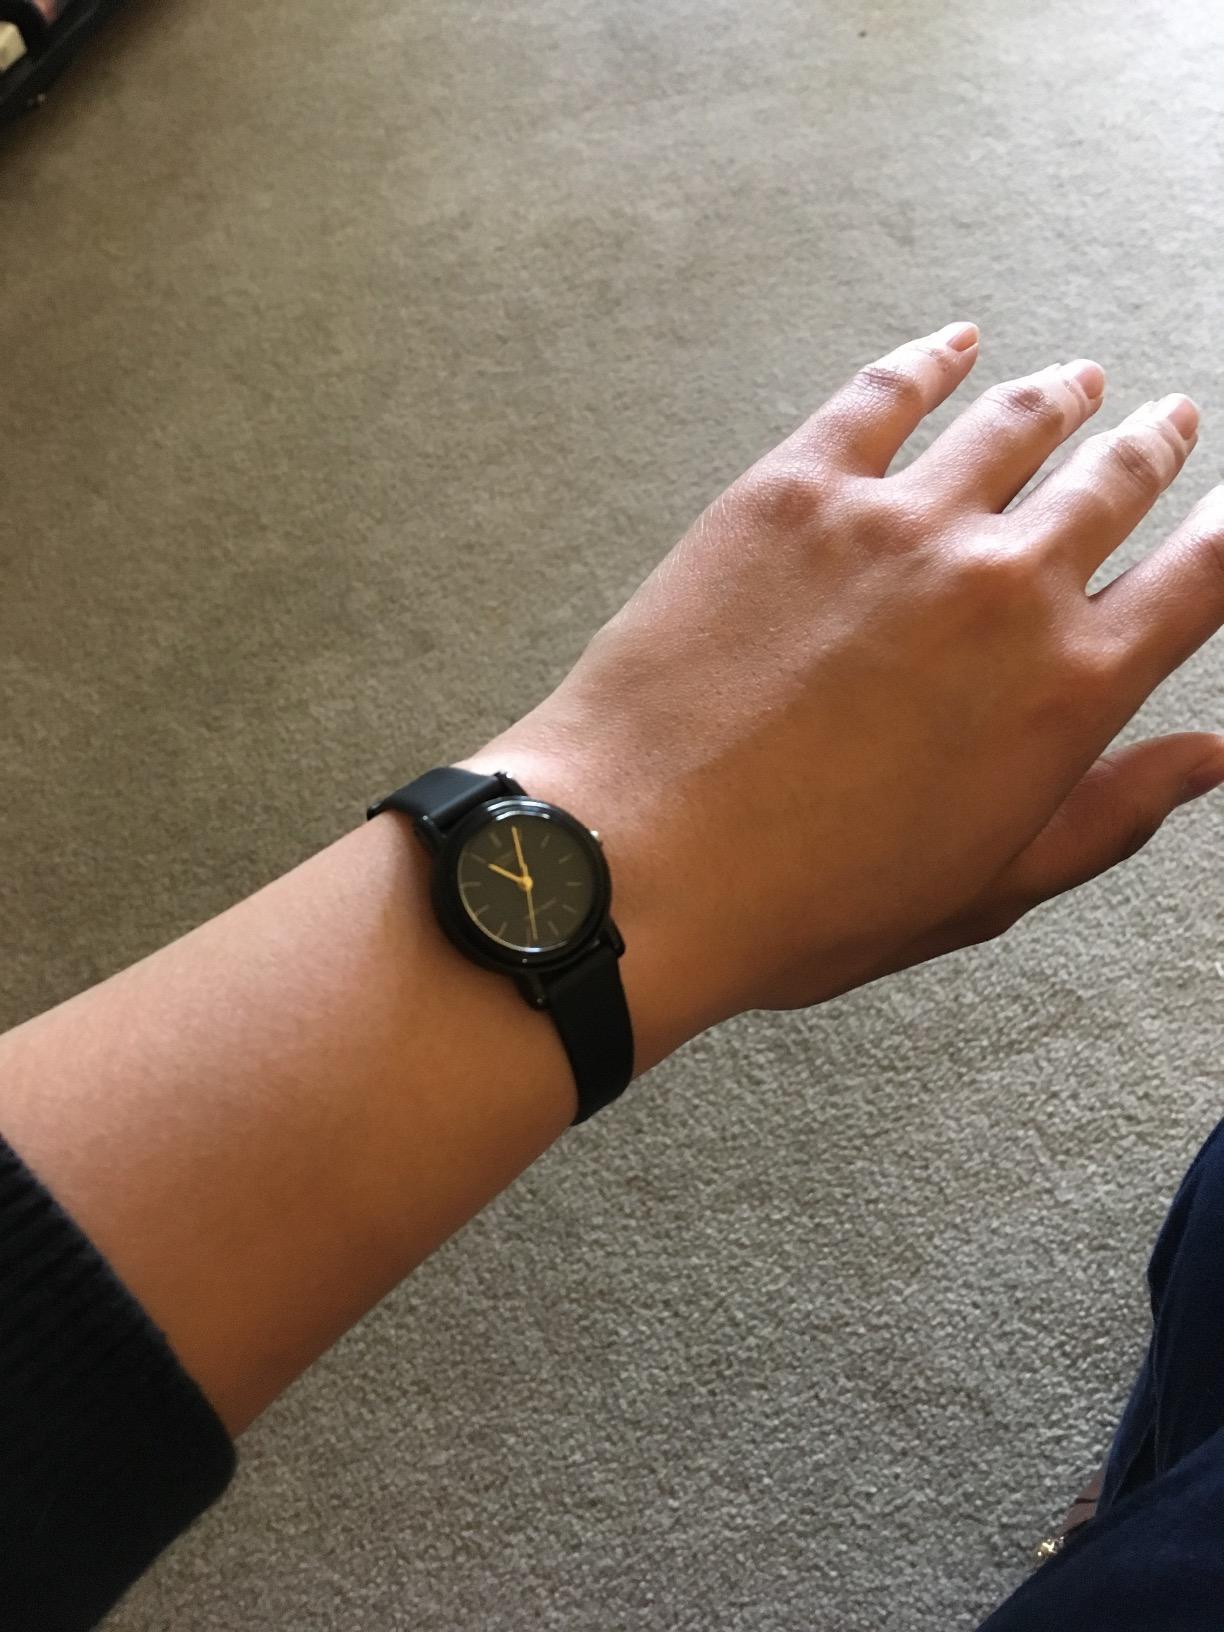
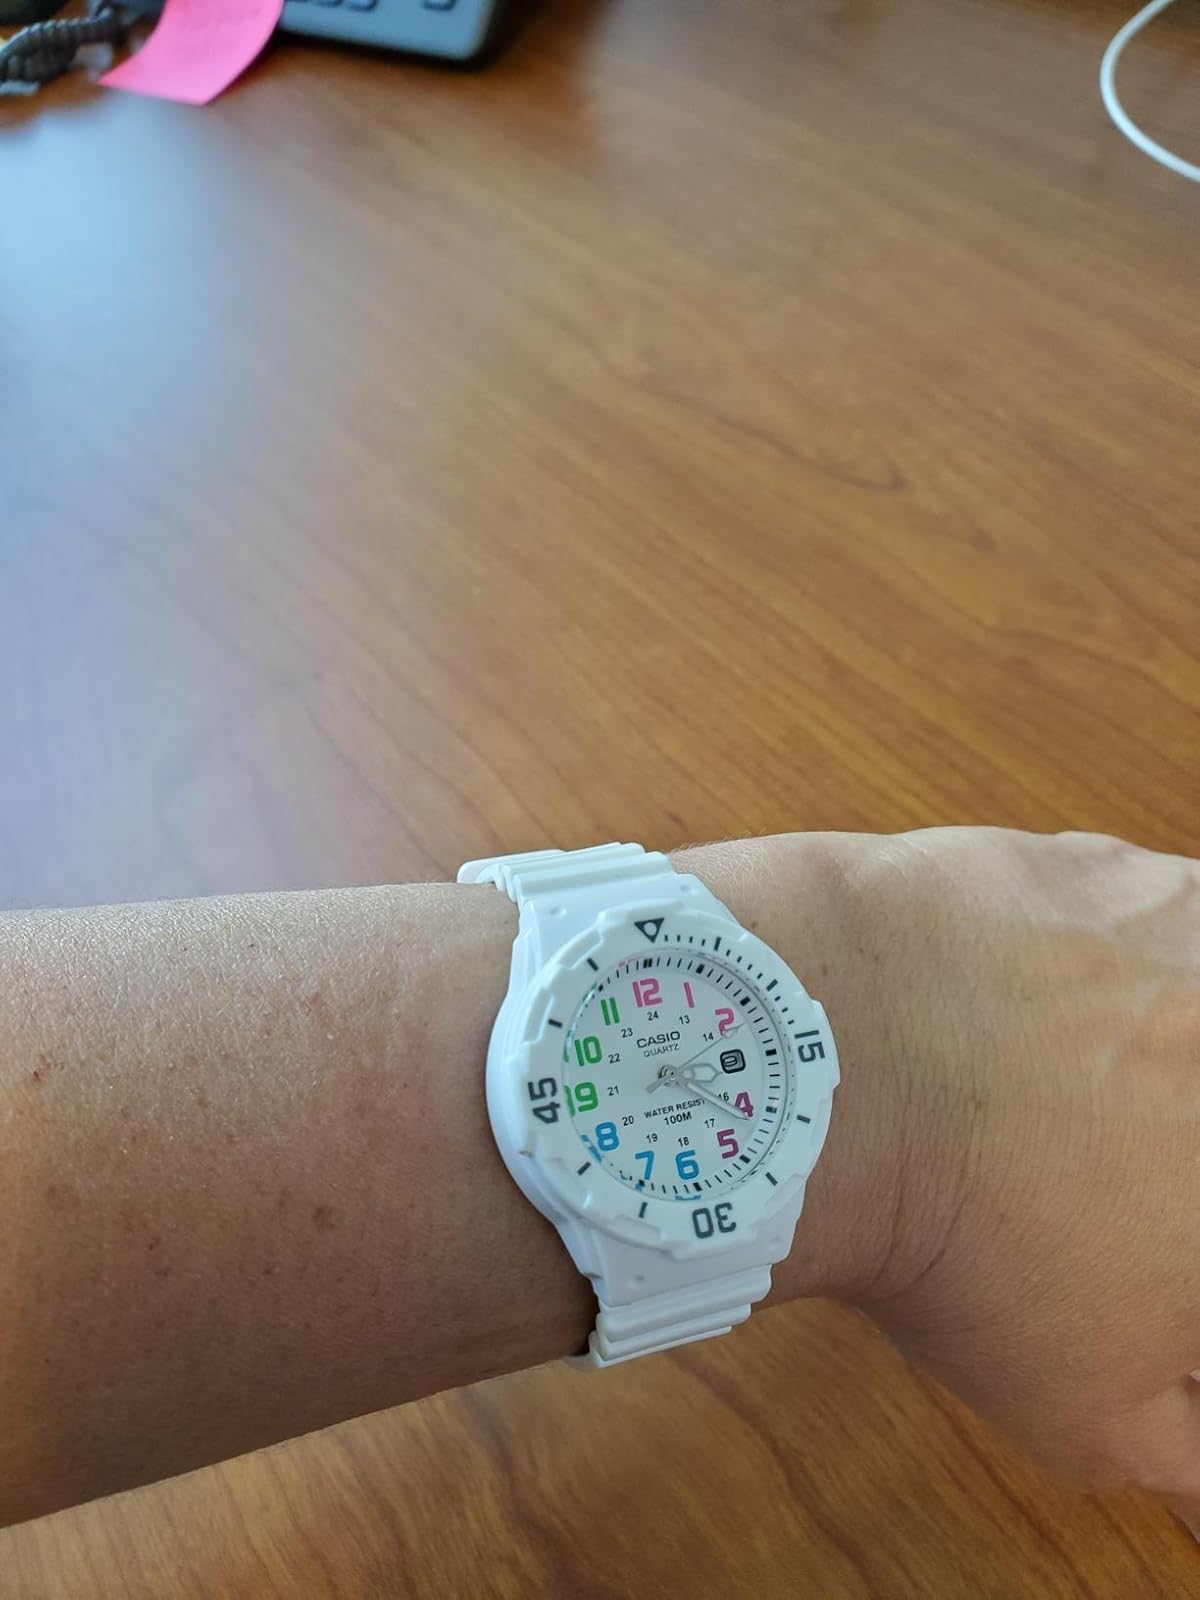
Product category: accessories_watch
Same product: no